Colossus computer

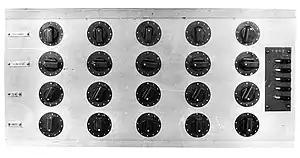
Colossus 'set total' switch panel

Howard Campaigne, a mathematician and cryptanalyst from the US Navy's OP-20-G, wrote the following in a foreword to Flowers' 1983 paper "The Design of Colossus".